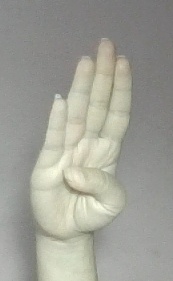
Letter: kaaf